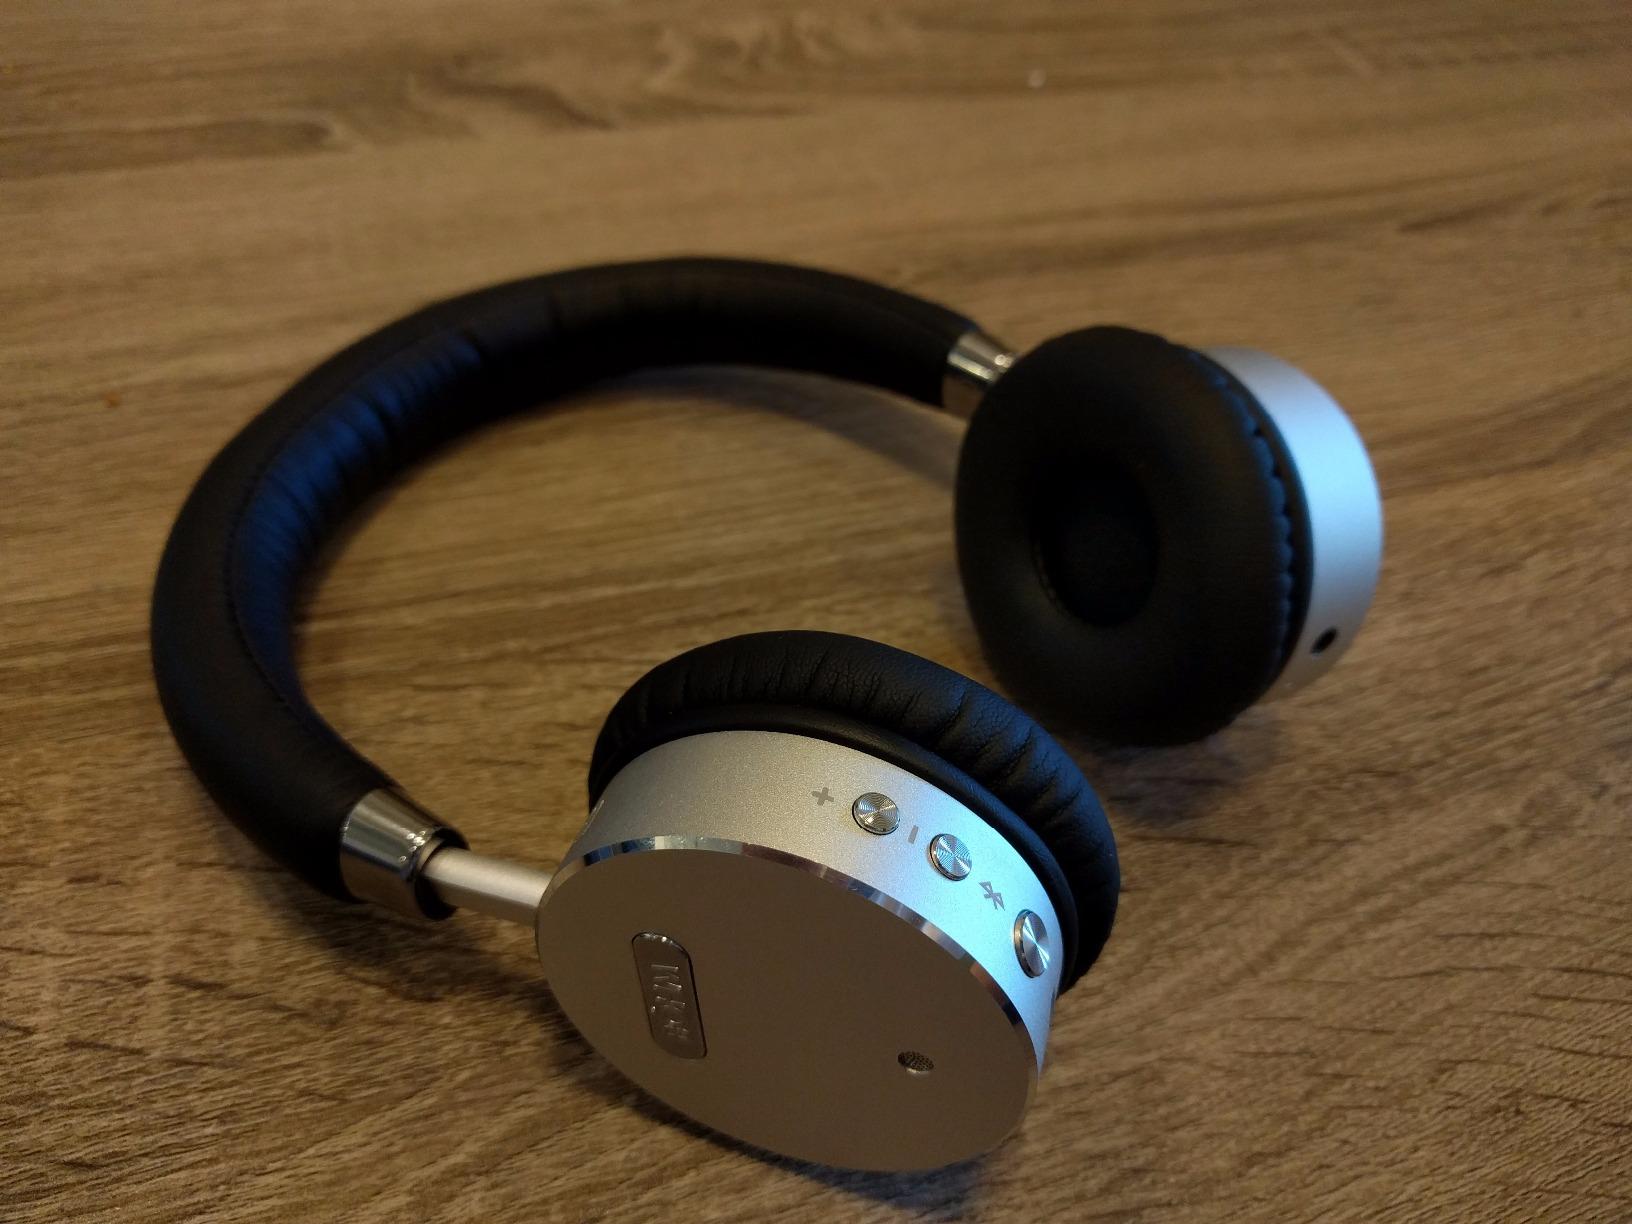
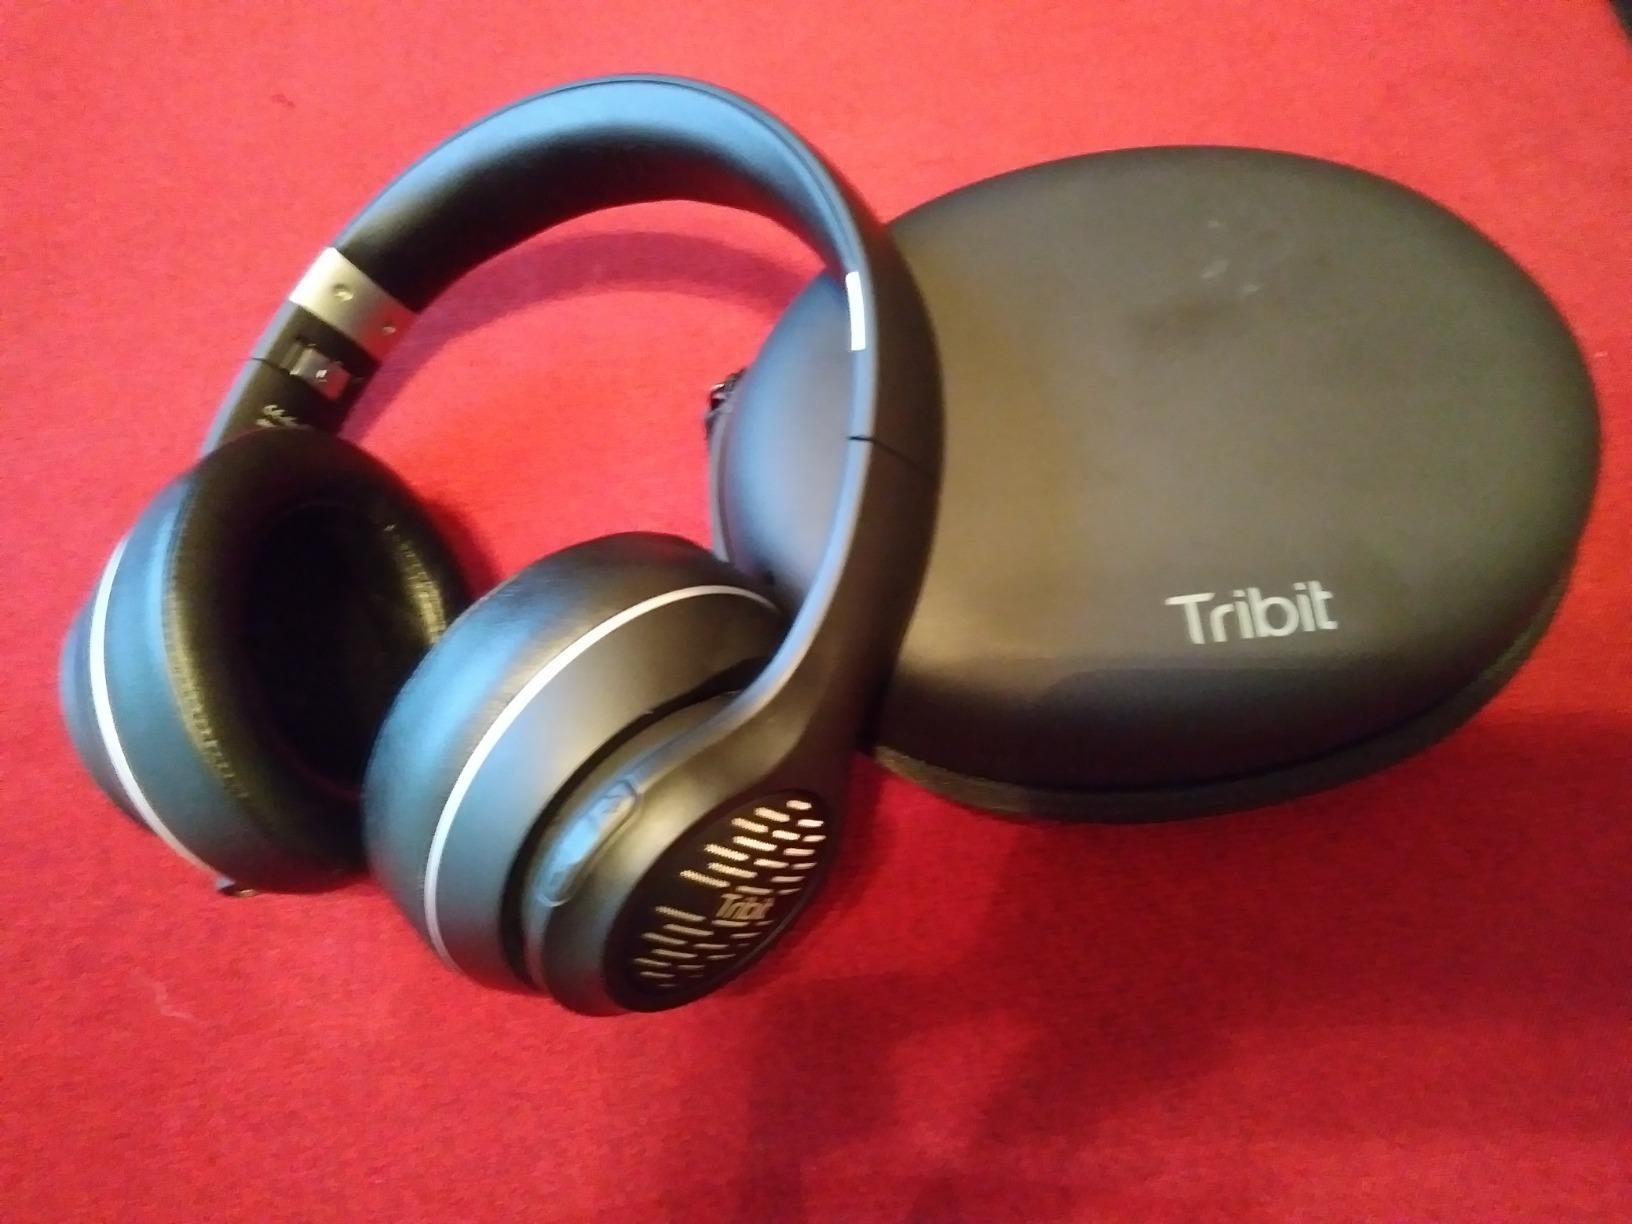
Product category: headphones
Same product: no